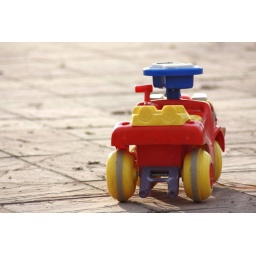
in a red yellow blue toy car.